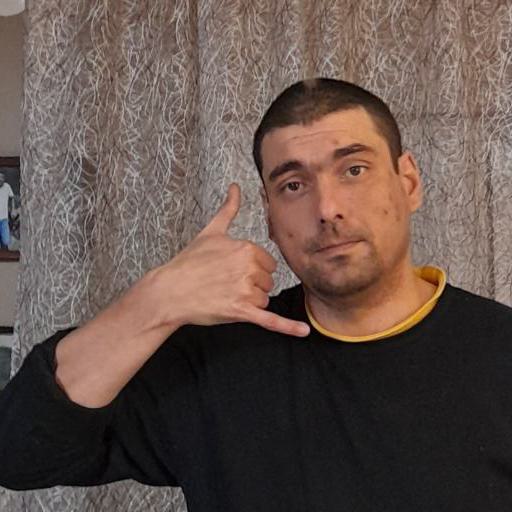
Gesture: call